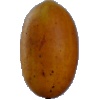
Label: Cucumber Ripe 2